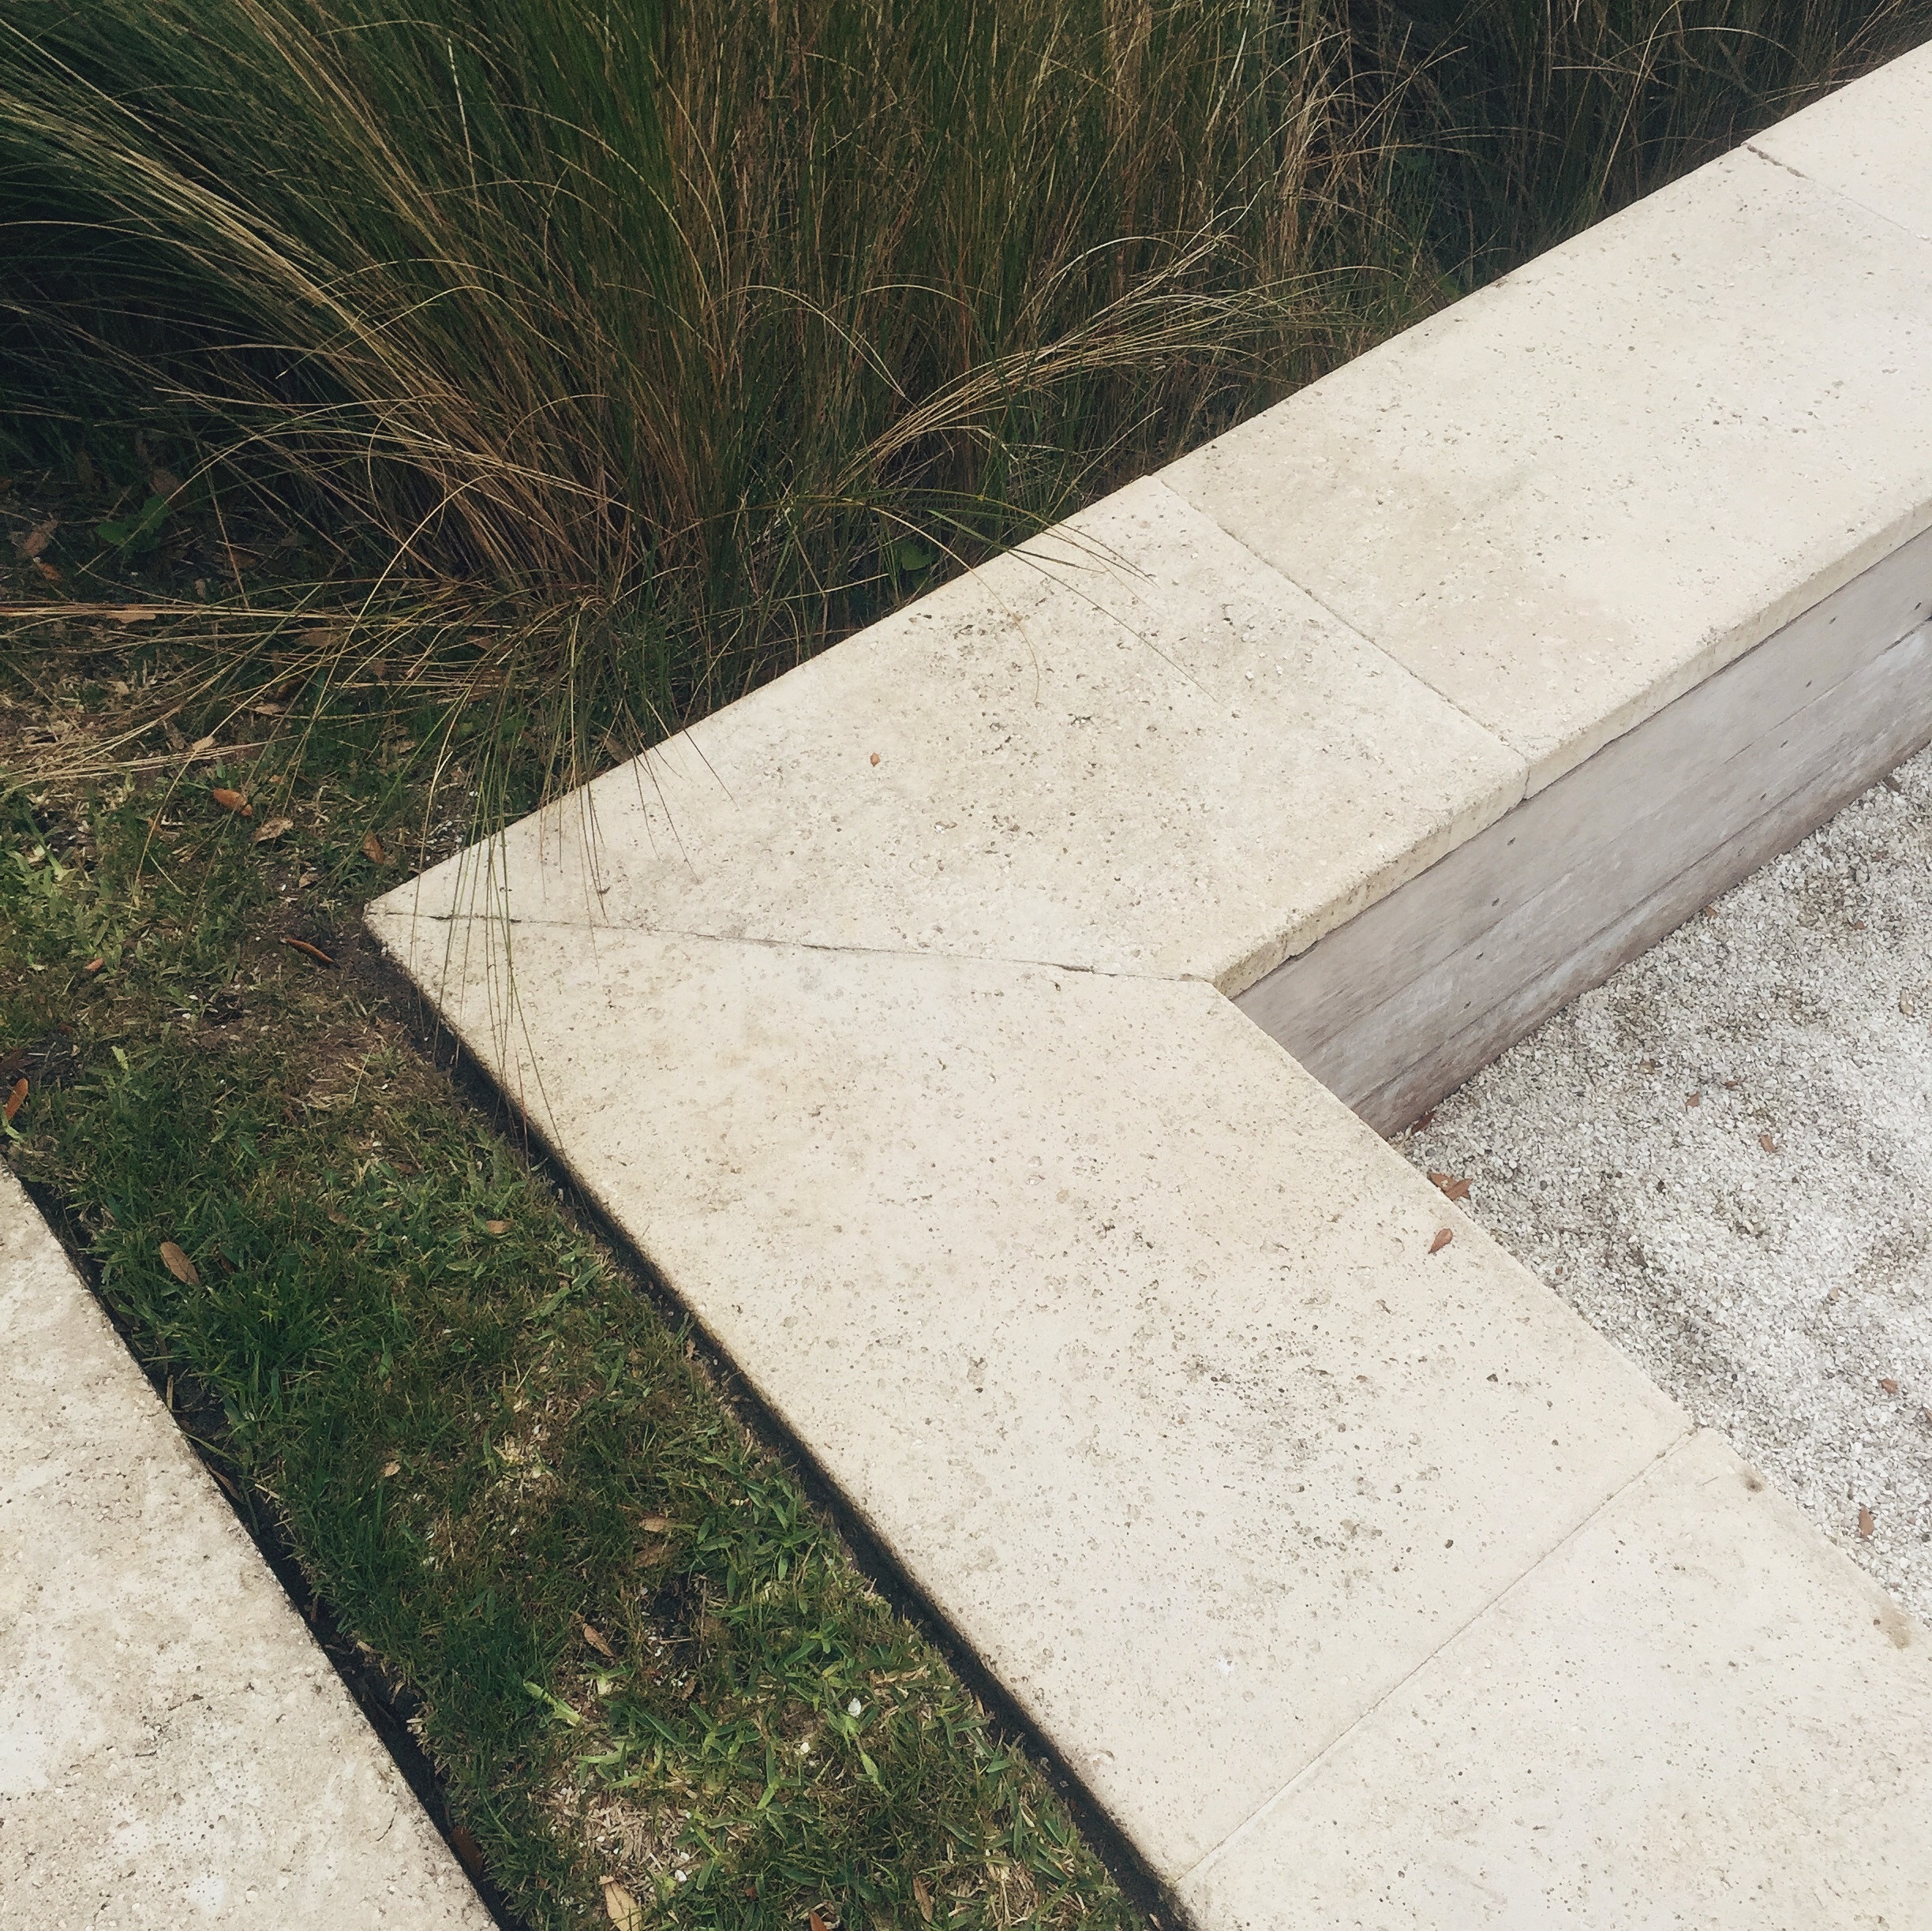
wood, lawn, sidewalk, floor, asphalt, walkway, material, concrete, driveway, flooring, road surface